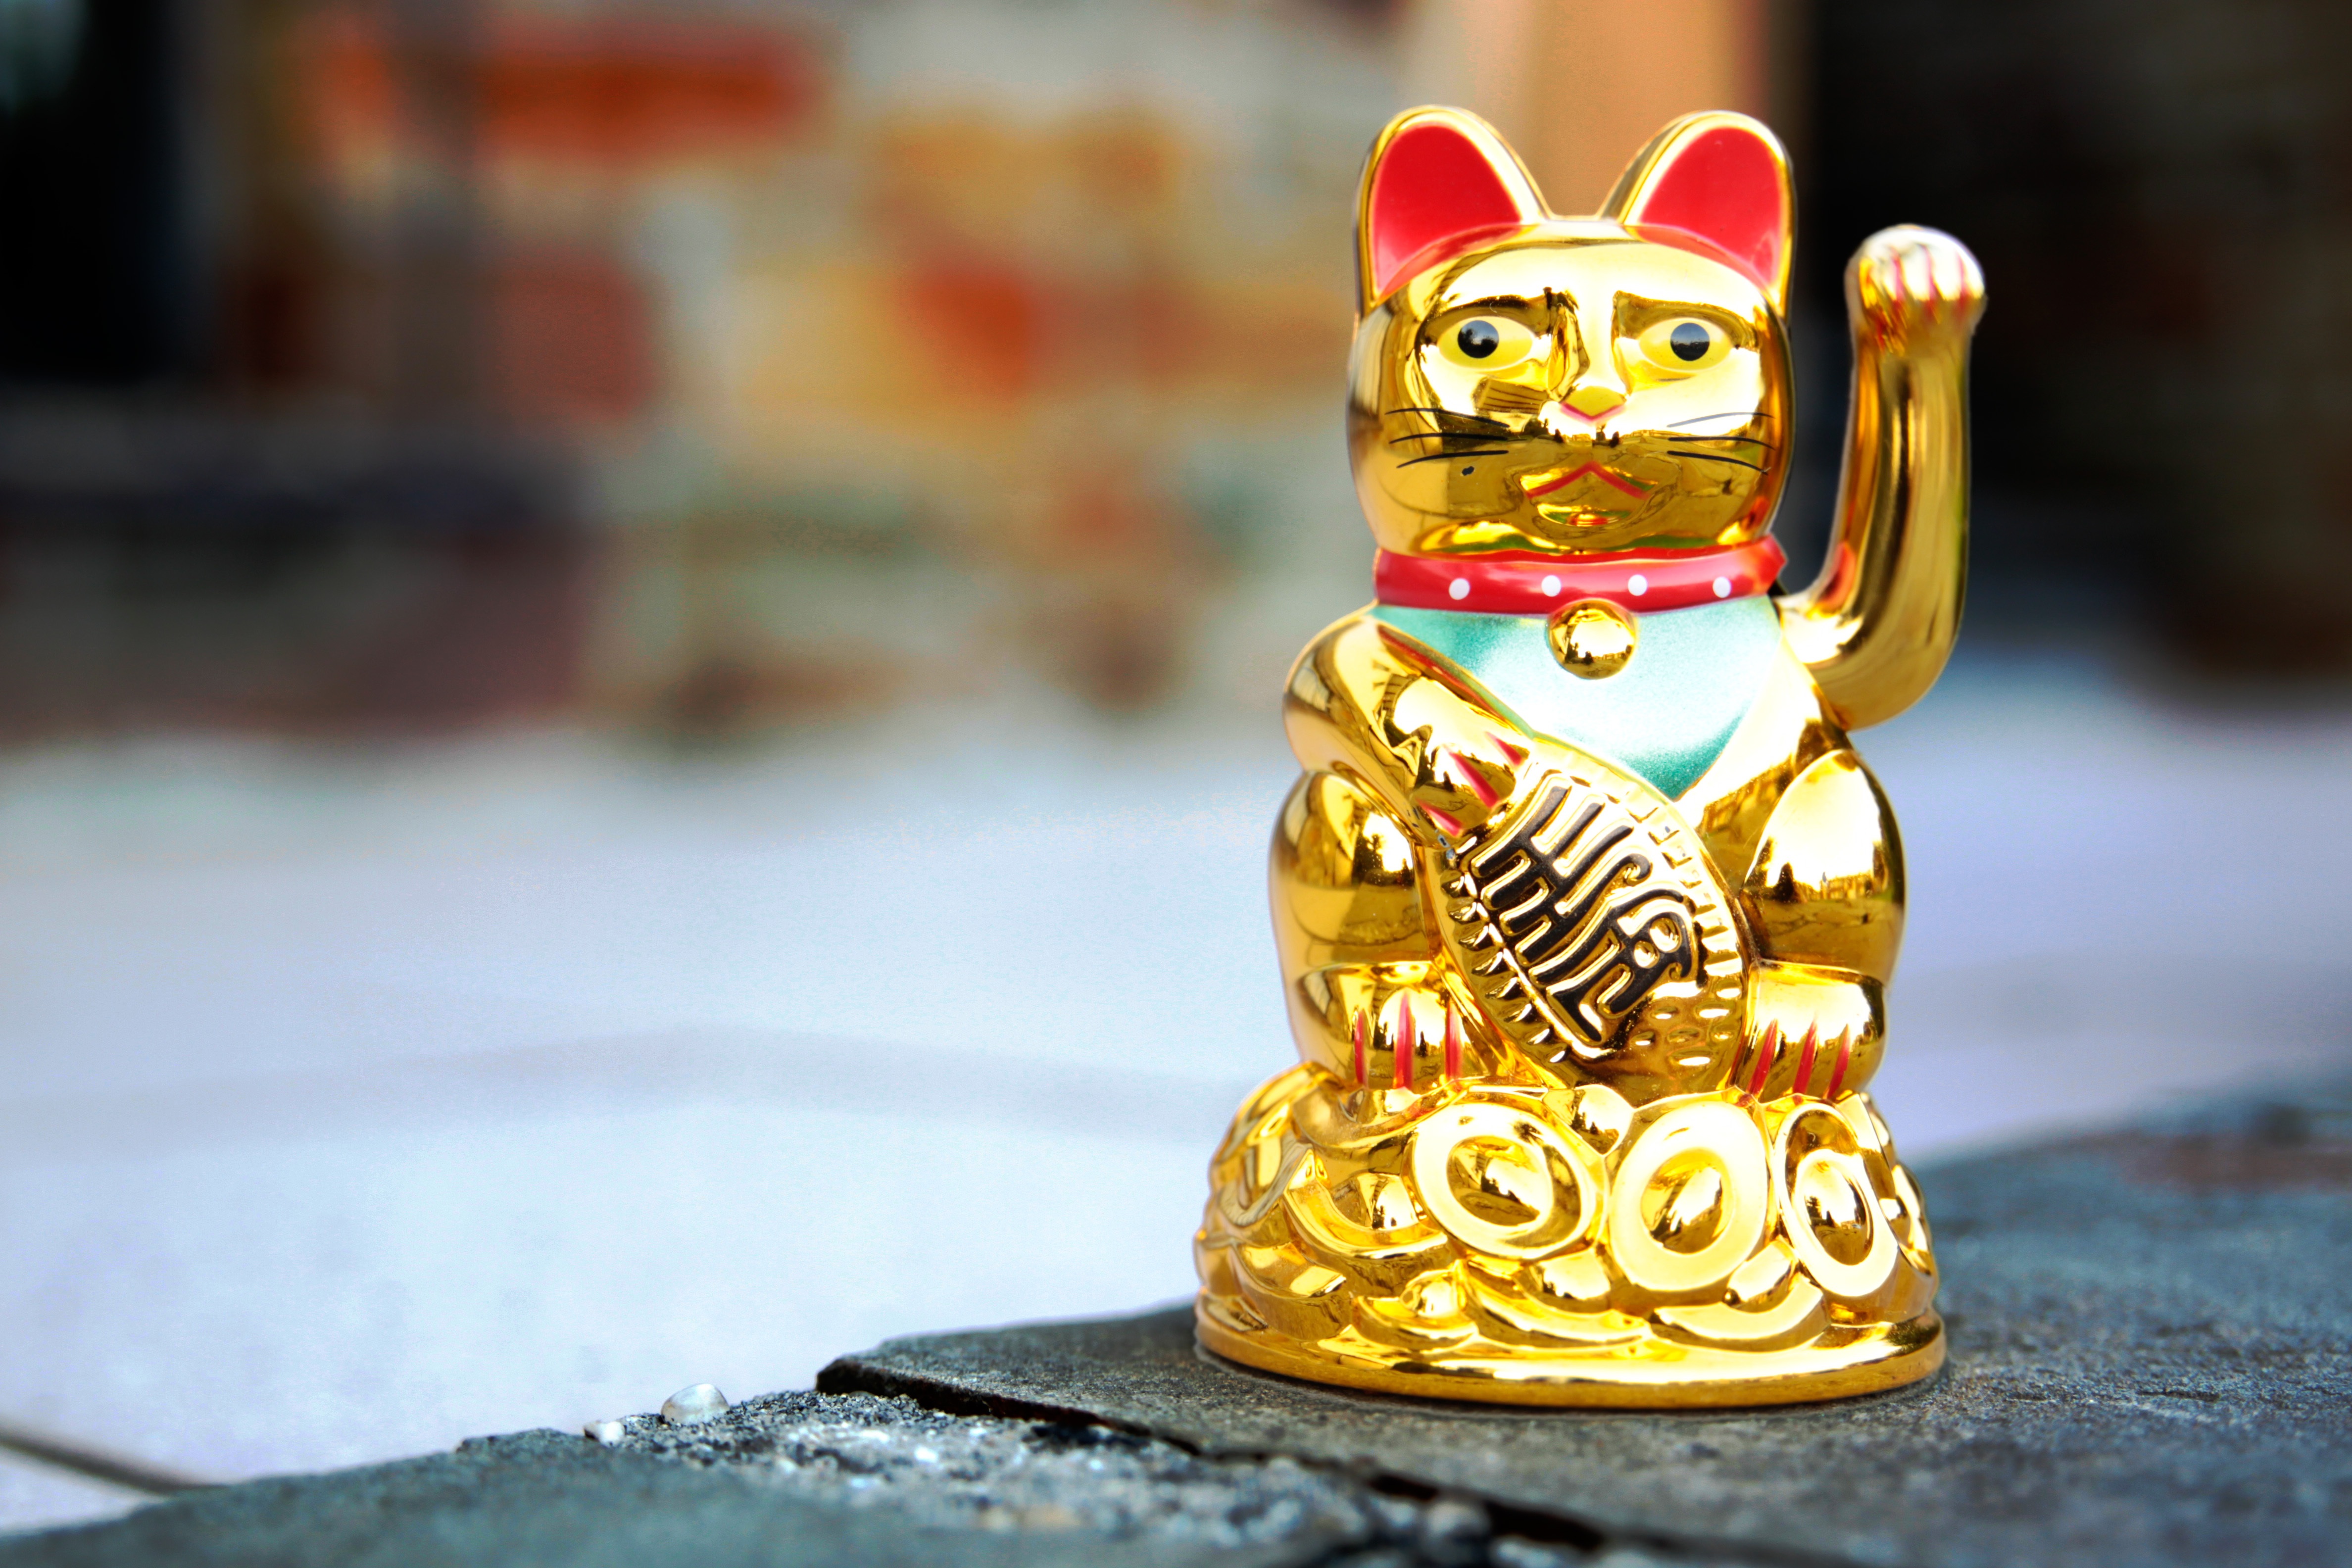
wave, monument, statue, chinese, cat, asia, yellow, lighting, thailand, deco, sculpture, art, figure, gold, temple, japanese, paw, figurine, carving, china, lucky charm, manekineko, fern stlich, waving cat, maneki neko